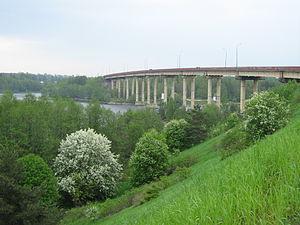
Le canal de Saimaa est un canal de navigation qui relie le lac Saimaa en Finlande à la baie de Vyborg, en Russie.
La baie Zachtchitnaïa est une baie voisine de la baie de Vyborg dans la ville de Vyborg en Russie.